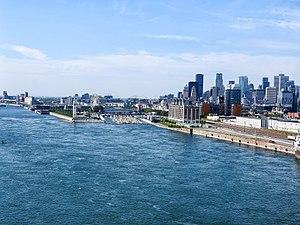
Le fleuve Saint-Laurent est un fleuve situé au nord-est de l'Amérique du Nord reliant les Grands Lacs à l'océan Atlantique. Il est le seul émissaire du bassin des Grands Lacs. Sur la première partie de son parcours, il marque la frontière entre le Canada et les États-Unis, plus précisément entre la province canadienne de l'Ontario et l'État américain de New York, avant de traverser la province du Québec, pour se jeter dans le golfe du Saint-Laurent, dans l'ouest de l'océan Atlantique. Long de 1 197 km, son estuaire est le plus grand sur Terre avec une largeur de 48 km et une longueur de 370 km.